Robert M. McFarlin

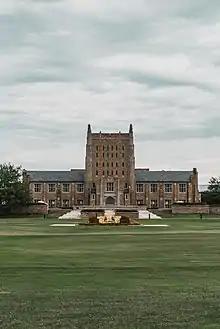
McFarlin Library at University of Tulsa in 2018

McFarlin's philanthropy centered on churches and higher education. The most significant projects funded by the McFarlin family included: